Analysis of Shakira's musical work

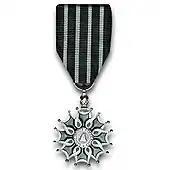
Shakira received a decoration from the Ordre des Arts et des Lettres from the French Minister of Culture Frédéric Mitterrand

According to some media and the general public, Shakira is considered one of the most influential Latin female artist of all time, according to Billboard several of her songs have marked generations, from heartbreaking ballads to pop anthems. Some media and magazines recognize Shakira's great influence within the field of Latin music, according to The New York Times Shakira can be seen as an "innovator of Latin alternative rock", some others consider her a pioneer of bringing Latin rhythms to the whole world thanks to her songs. According to Leila Cobo of Rolling Stone you have noted that Shakira in the 1990s with her album ¿Donde están los ladrones? was "redefining the parameters" of Rock en español. In 2012 Shakira received. In 2012 Shakira received a decoration from the Ordre des Arts et des Lettres from the French Minister of Culture Frédéric Mitterrand. In the United States, she was nominated in 2016 to enter the "Latin Songwriters Hall of Fame" due to her songs. In the year 2022 Shakira received the "Ivor Novello in collaboration with Apple Music" award celebrating her songwriting in both English and Spanish. In the HBO biographical series of Shakira they explain she showed her Latin heritage to the whole world influencing what time the Latin sounds we hear is thanks to her. Her discography is often selected by various media to make a count of her best songs.